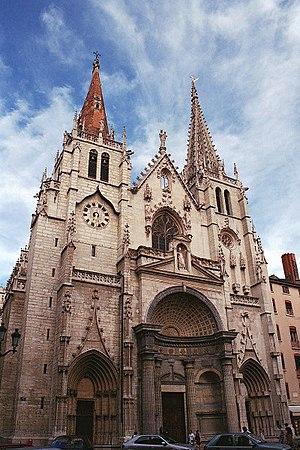
Bédien Morange, né à Paris et mort en 1703 à Lyon, était un théologien français.
Cet article recense les monuments historiques de Lyon, en France.
La Presqu'île est une partie de la ville de Lyon qui s'étend sur les 1ᵉʳ et 2ᵉ arrondissements. La Presqu'île est classée au patrimoine mondial de l'UNESCO depuis 1999. Géographiquement, la Presqu'île constitue la partie centrale de la ville de Lyon.
Lyon à la fin du Moyen Âge a lié son sort à la France avec sa soumission au Roi Philippe le Bel, en 1312 par le traité de Vienne. Elle reste toutefois encore longtemps à la marge des grands conflits de ce temps, ne subissant pas les horreurs de la guerre de Cent Ans. La cité ne connait pas davantage d'essor économique sur une période qui n'est pour elle, que la continuation d'un long Moyen Âge. Elle sort du Moyen Âge pour entrer dans la Renaissance autour des années 1460, avec l'essor rapide des foires de Lyon.
L'histoire de Lyon inventorie, étudie et interprète l'ensemble des événements du passé liés à cette ville.
Louis de Villars est un prélat français du début XIVᵉ siècle. Il est le fils de Humbert IV, sire de Thoire-Villars, et de Béatrix de Bourgogne.